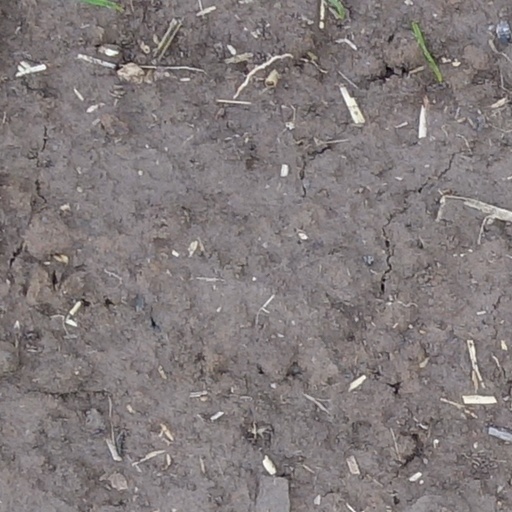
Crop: wheat